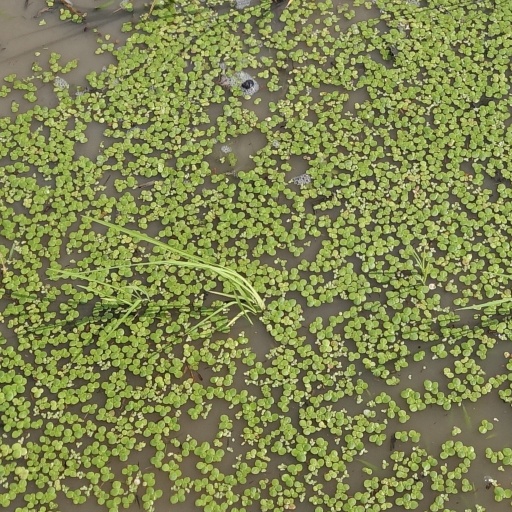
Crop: rice